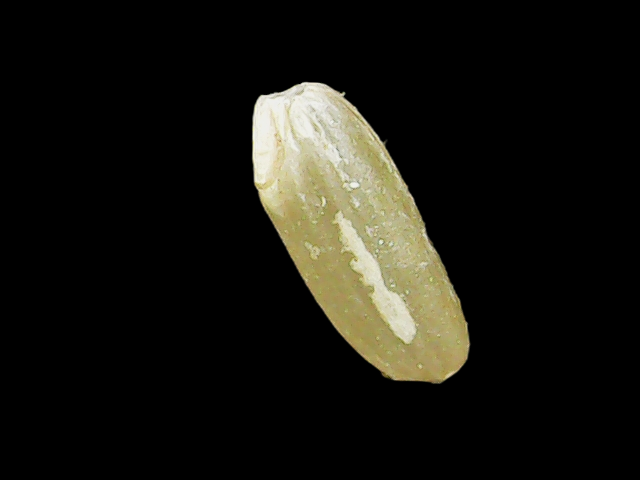
Rice variety: Binadhan17